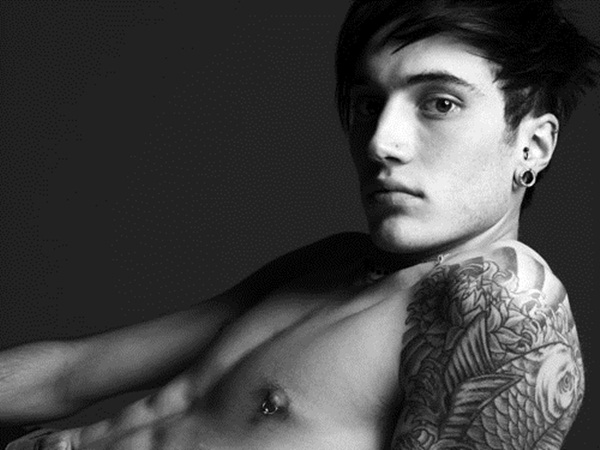
Portrait style: Real Portrait